Alcântara, Lisbon

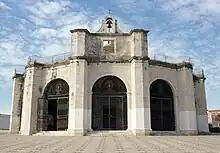

Primitive utensils from the Paleolithic era have been discovered on the margins of the Alcântara ravine, and signs in the hilly part of the neighborhood, in the areas of Alvito and Tapada da Ajuda, indicate a level of occupation in the Neolithic and Chalcolithic periods. Around 1300, Bronze Age farmers and shepherds established small villages in this area, with a subsistence economy based on herding and the cultivation of cereal crops.